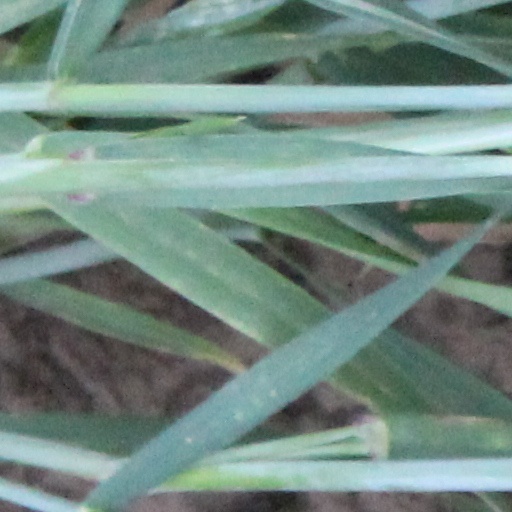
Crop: wheat